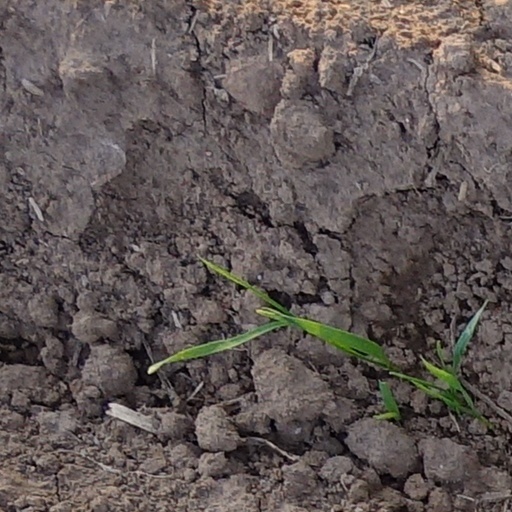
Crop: wheat